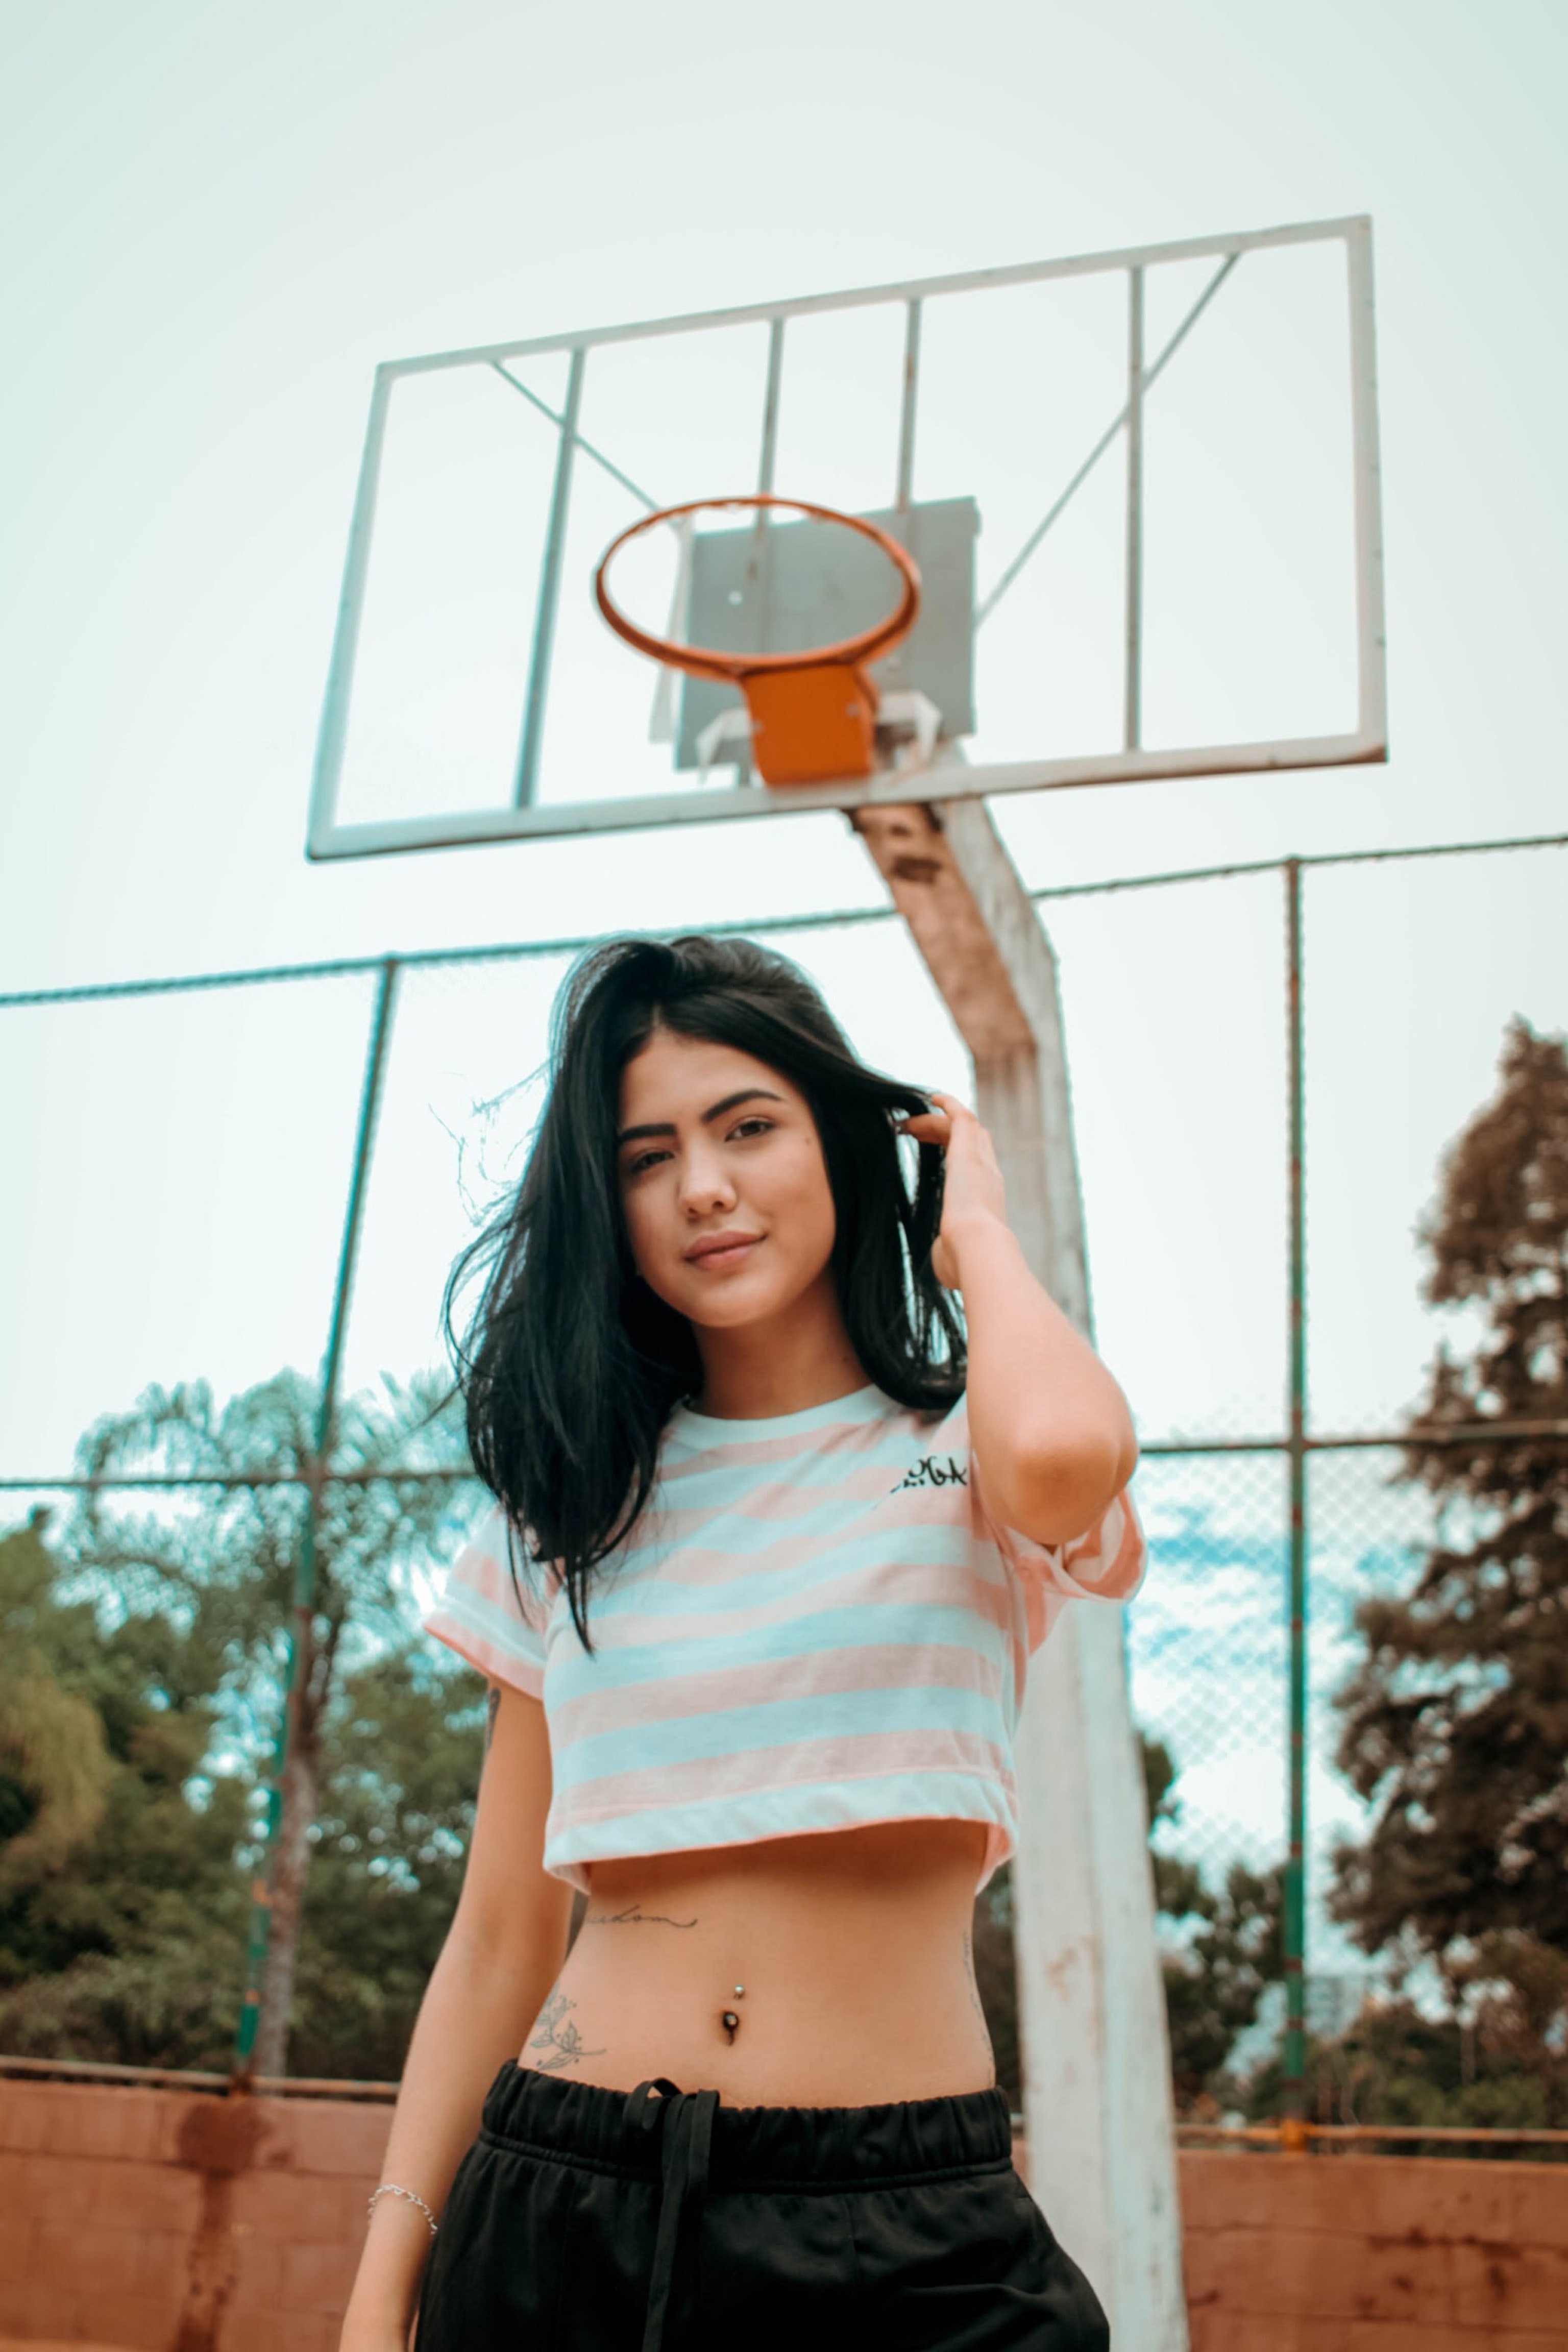
woman, arm, basketball, photography, photo shoot, abdomen, basketball court